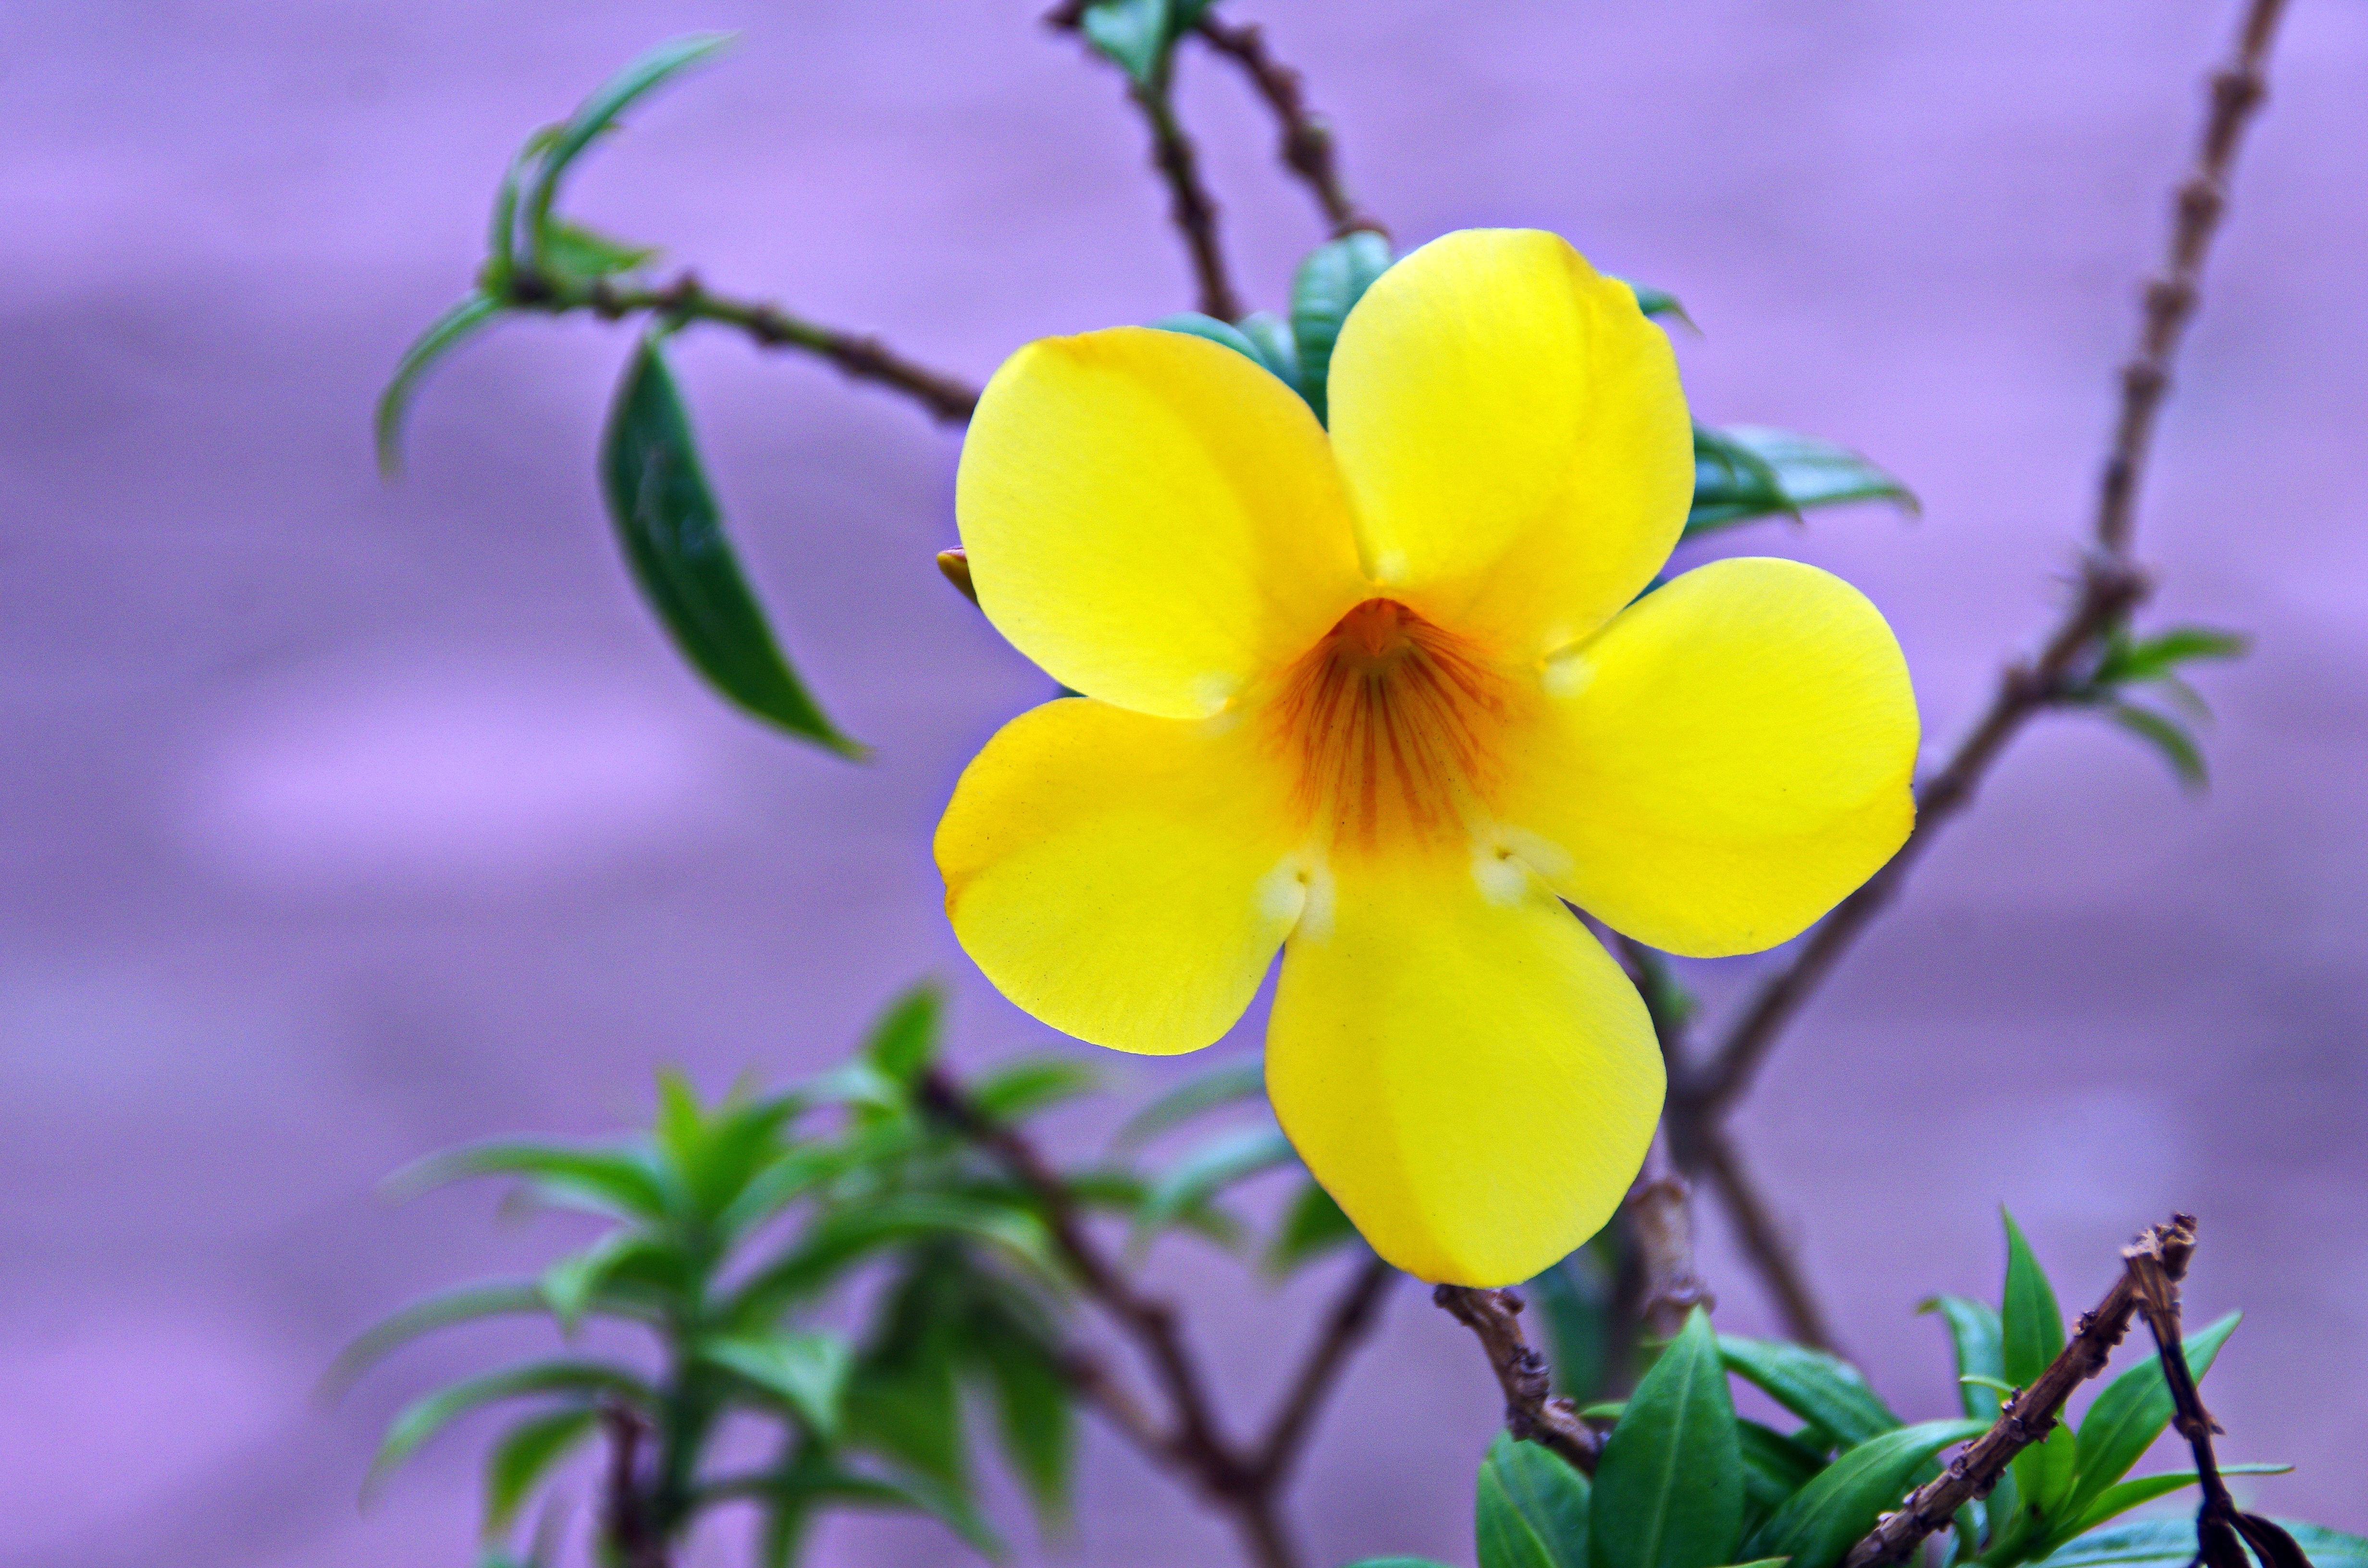
nature, blossom, plant, flower, petal, botany, yellow, flora, wildflower, close up, corolla, macro photography, tropical flower, flowering plant, plant stem, land plant, violet family